TEDC2

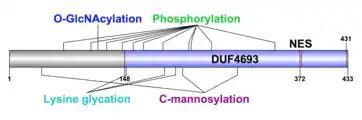
Graphical representation of TEDC2 showing domains and modification sites, created with DOG.

TEDC2 has a well conserved predicted O-GlcNAc site at S114 in humans. O-GlcNAcylated proteins are found mostly in the nucleus, sometimes also being found in the cytoplasm, and this is a dynamic modification, frequently being removed and reattached.